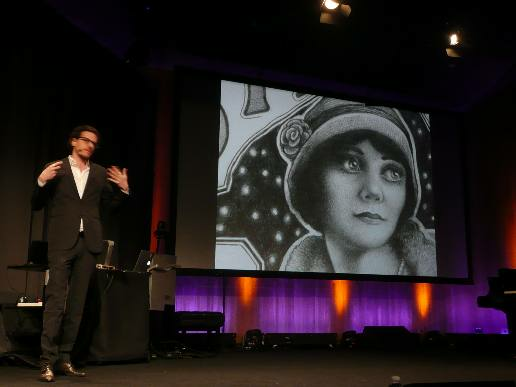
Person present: Yes